387

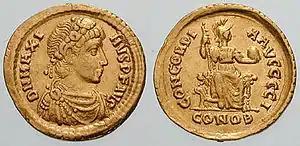
Solidus of Emperor Magnus Maximus

Year 387 (CCCLXXXVII) was a common year starting on Friday of the Julian calendar. At the time, it was known in Rome as the Year of the Consulship of Augustus and Eutropius (or, less frequently, year 1140 "Ab urbe condita"). The denomination 387 for this year has been used since the early medieval period, when the Anno Domini calendar era became the prevalent method in Europe for naming years.